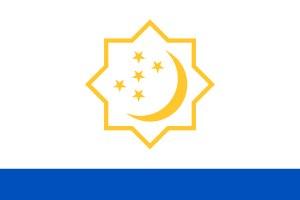
Les forces armées turkmènes consistent en une force terrestre, une force aérienne, des forces navales, une garde nationale et des troupes frontalières. Elles furent fondées en 1992 après la dissolution de l'URSS et ses quartiers-généraux sont situés à Achgabat. Le commandant en chef en est le président Gurbanguly Berdimuhamedow depuis 2007.